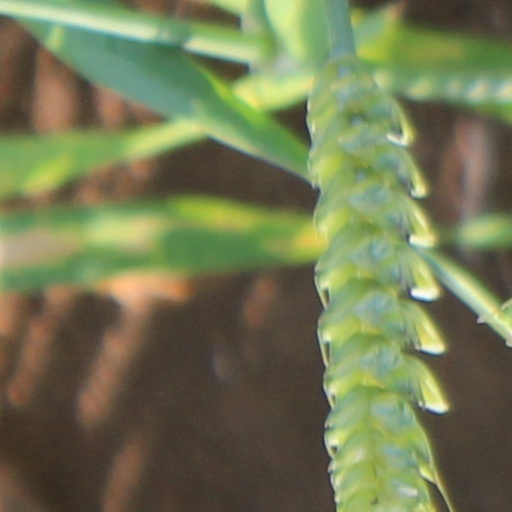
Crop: wheat